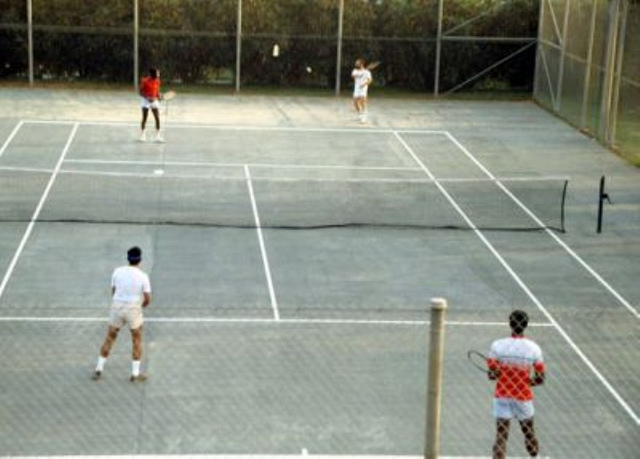
những người đàn ông đang chơi tennis ở trên sân